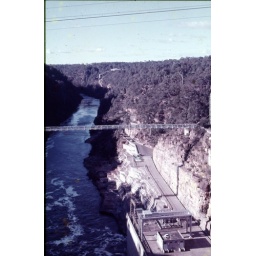
A view of the pedestrian suspension bridge seen from the wall of the Warragamba Dam near Sydney.